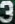
Number: 3